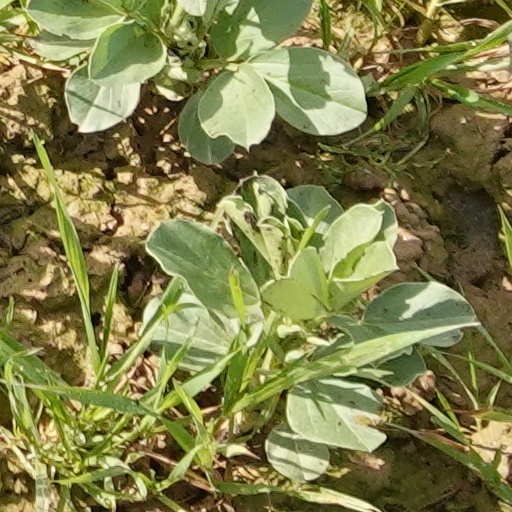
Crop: wheat